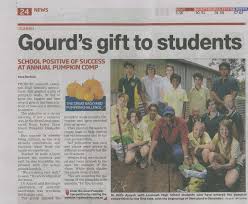
Label: paper